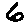
Label: 6